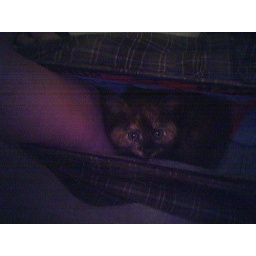
Forget dick in a box I've got a cat in my pants.